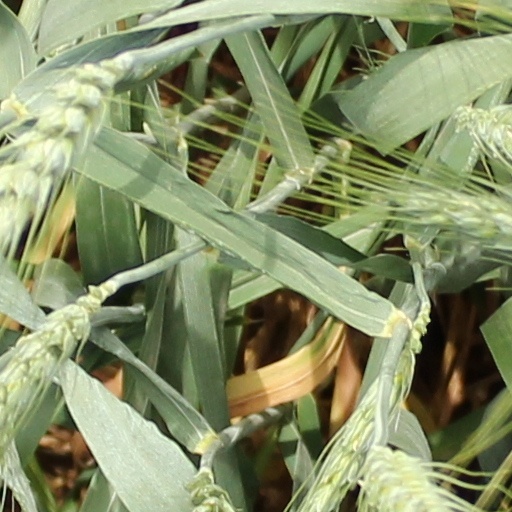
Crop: wheat